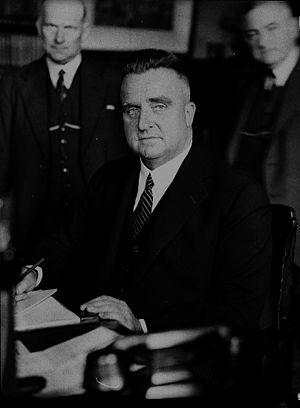
Bertram Sydney Barnsdale Stevens est un homme politique australien né le 2 janvier 1889 et décédé le 24 mars 1973. Membre de parti United Australia, il est notamment Premier ministre de Nouvelle-Galles du Sud de 1932 à 1939 et membre de l'Assemblée législative de Nouvelle-Galles du Sud de 1927 à 1940.